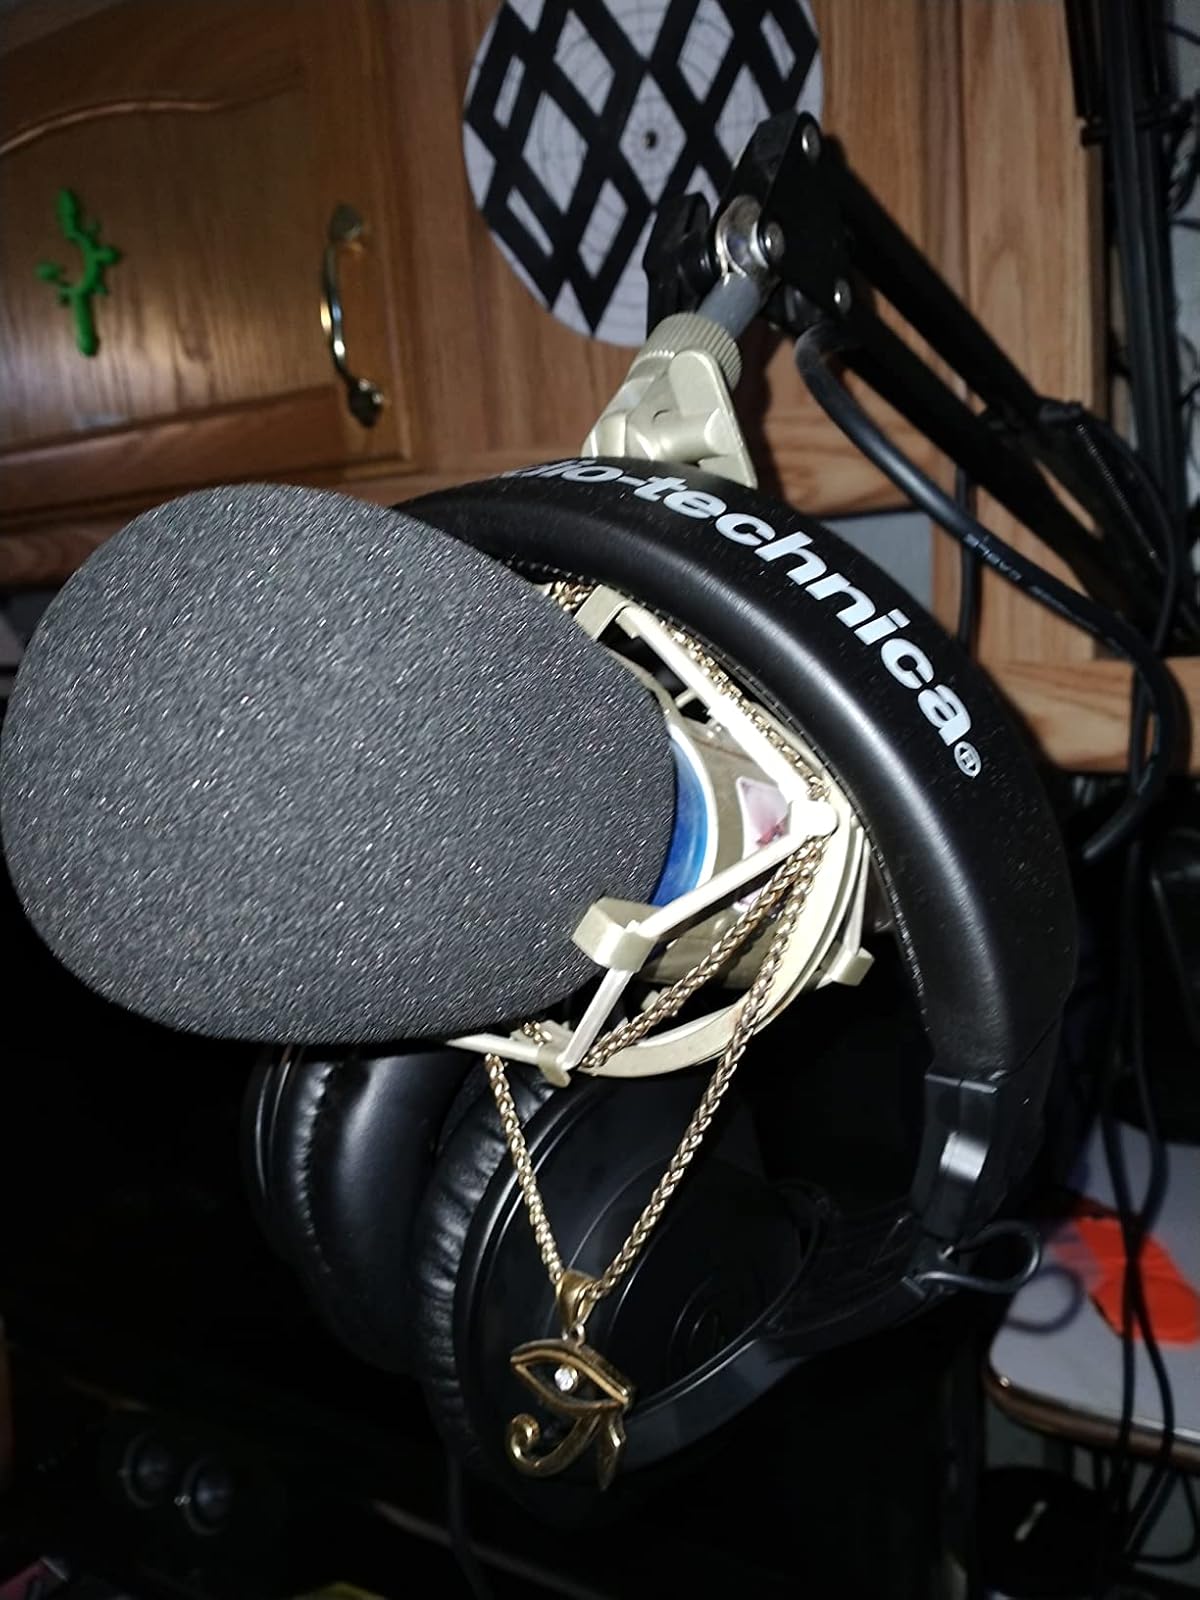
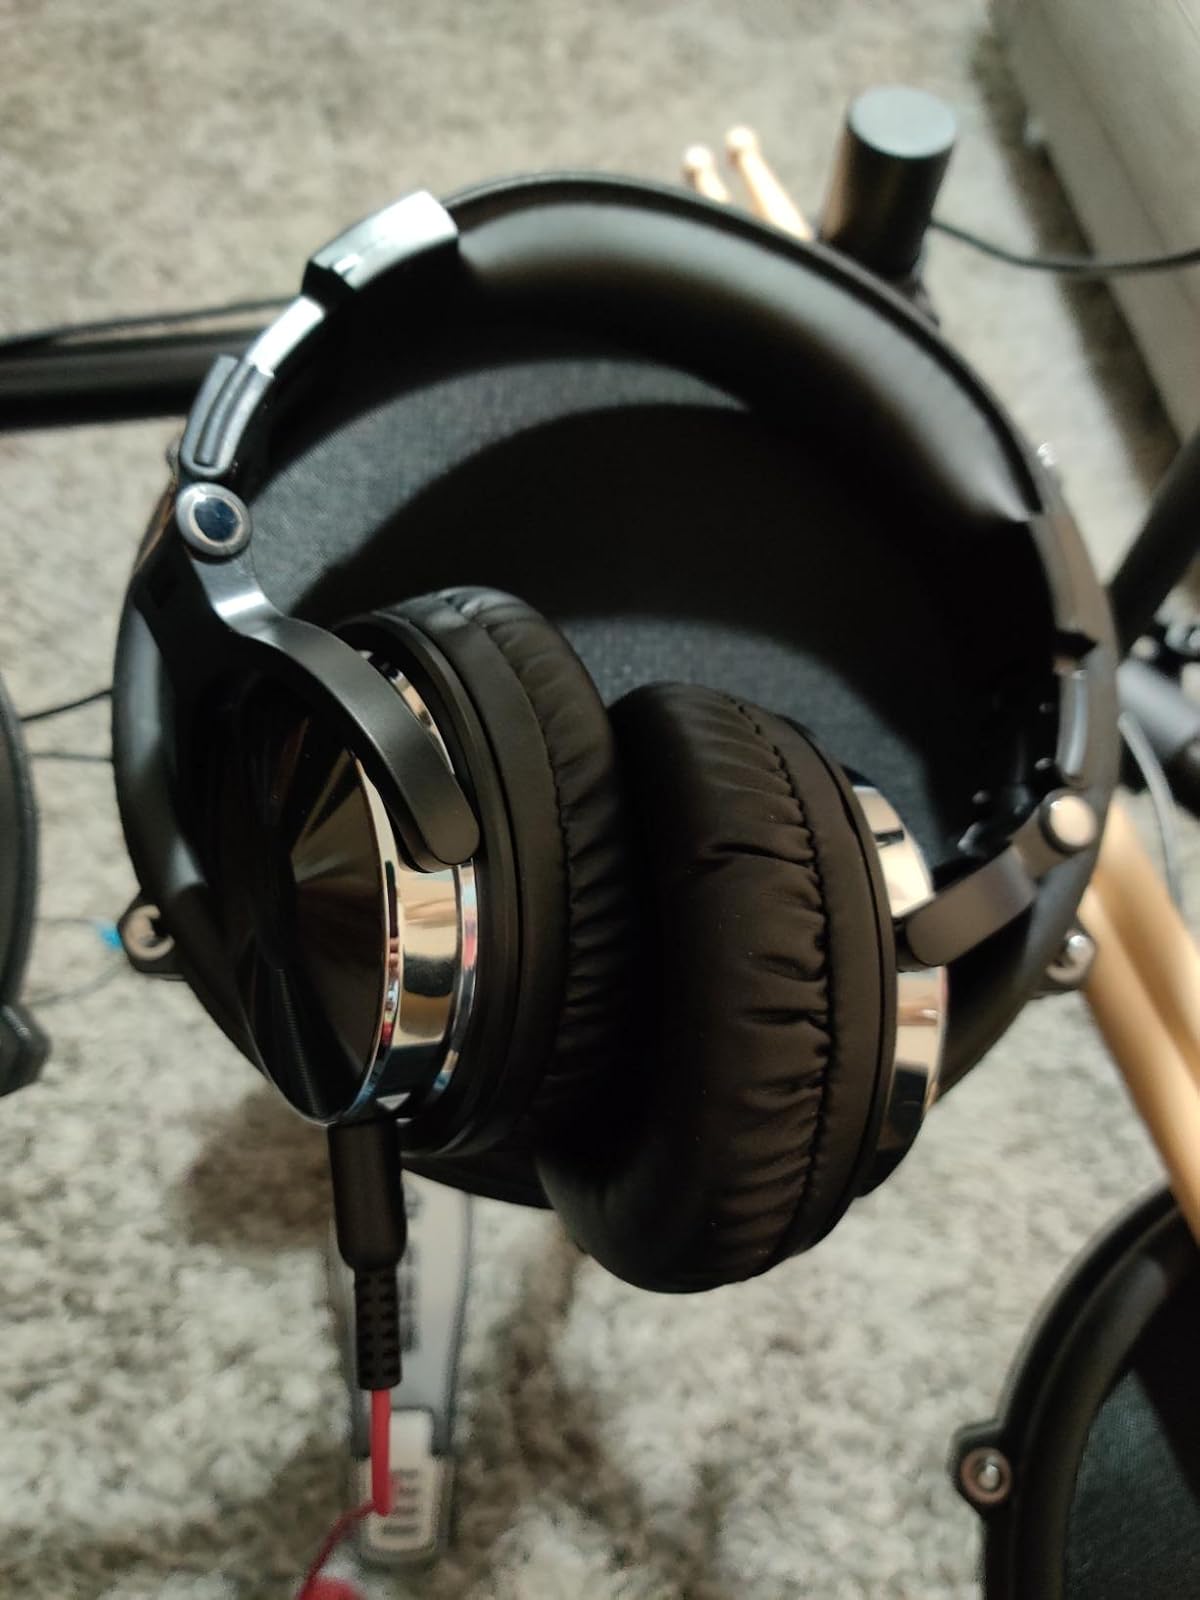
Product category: headphones
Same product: no